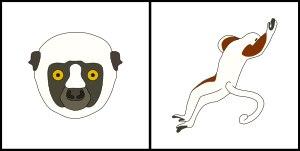
Les Sifakas ou Propithèques forment un genre de primates lémuriformes au sein de la famille des Indridés. Ce sont de grands lémuriens diurnes, au pelage dense variant du blanc pur au noir profond en fonction des espèces, et dotés d'une queue plus longue que leur corps. Comme tous les lémuriens, ils sont endémiques de l'île de Madagascar.